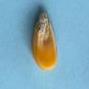
Maize quality: Good